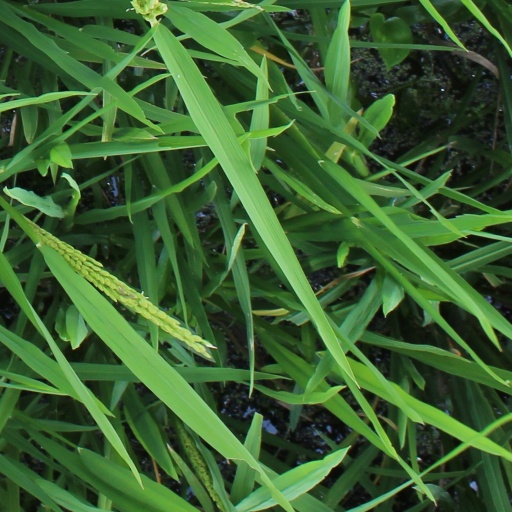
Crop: rice